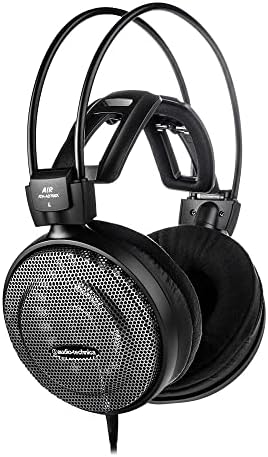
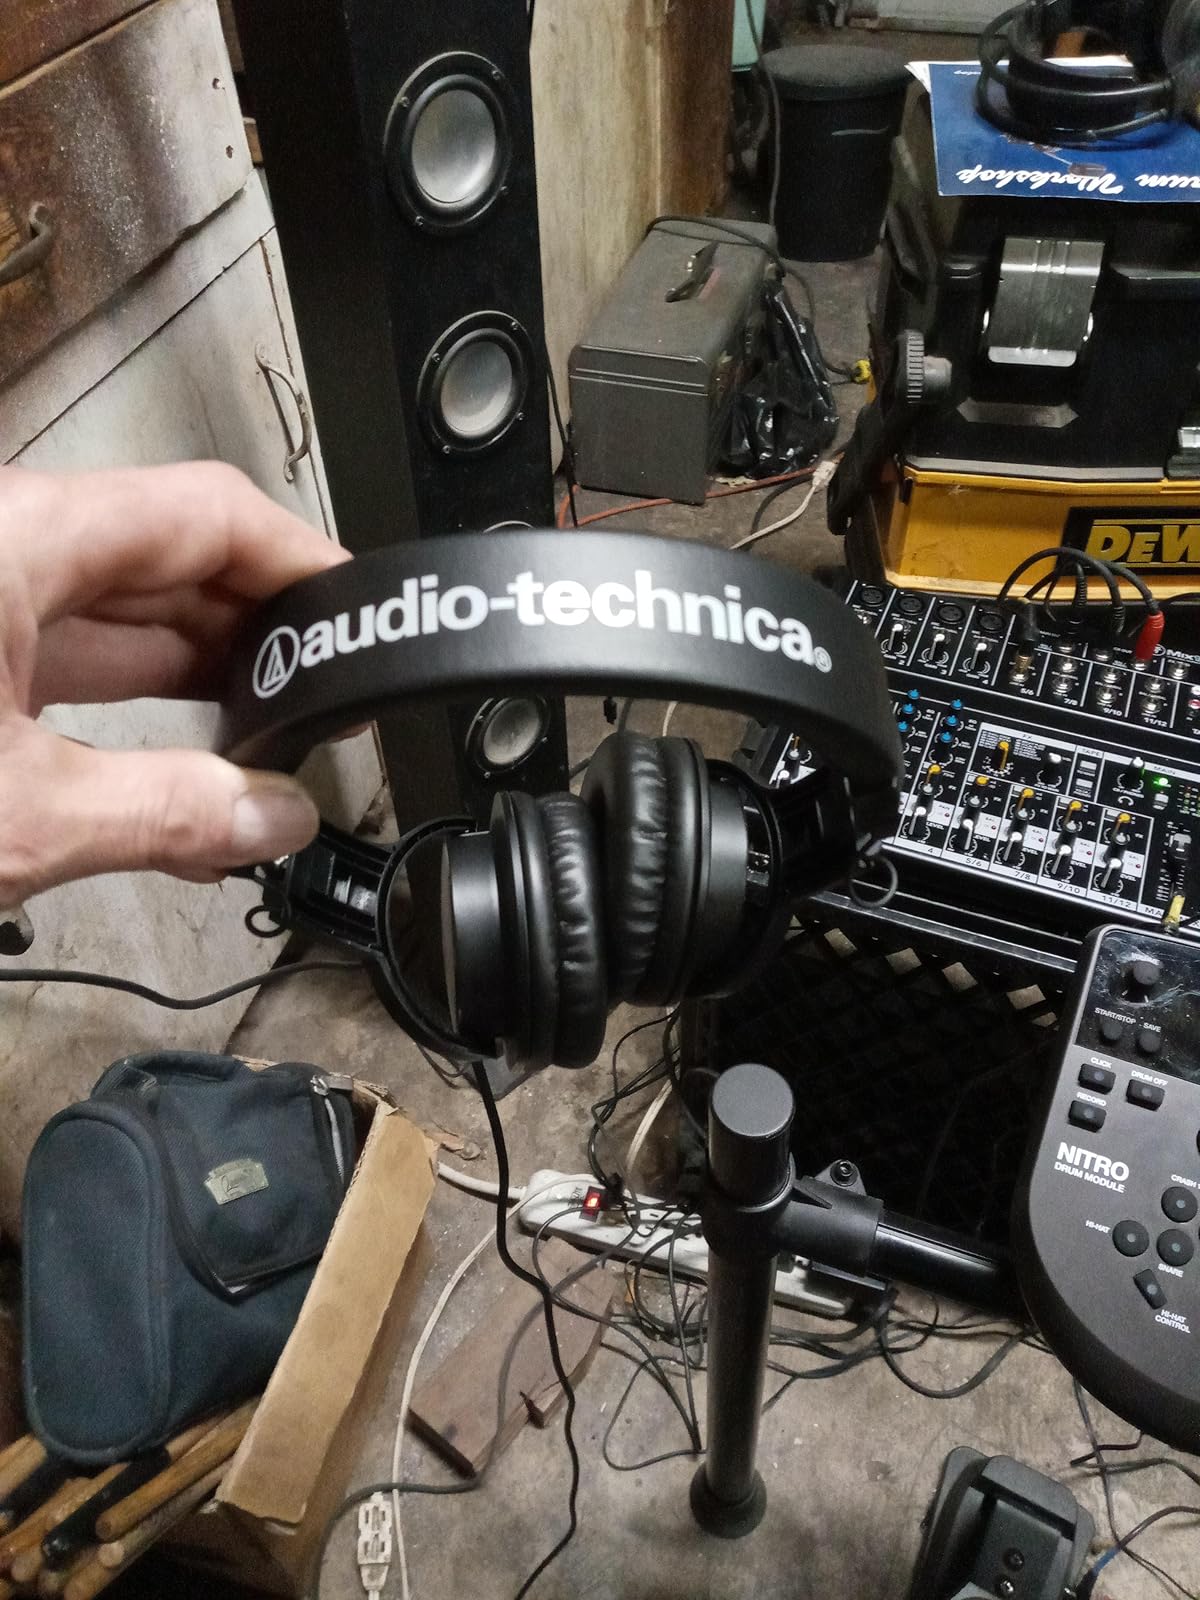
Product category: headphones
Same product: no